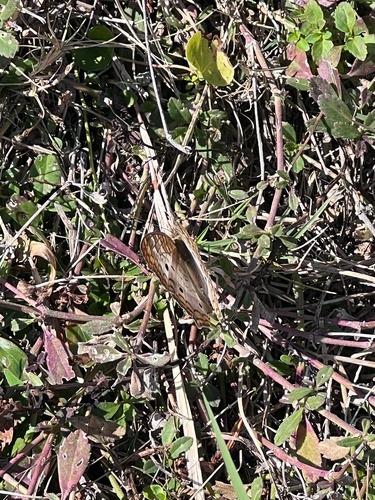
Scientific name: Anartia jatrophae
Common name: White peacock
Family: Nymphalidae
Order: Lepidoptera
Pollinator type: Primary pollinator
Habitat: Gardens, parks, and open areas
Geographic range: Southern United States to Argentina
Conservation status: Least Concern